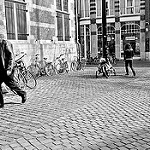
Label: street